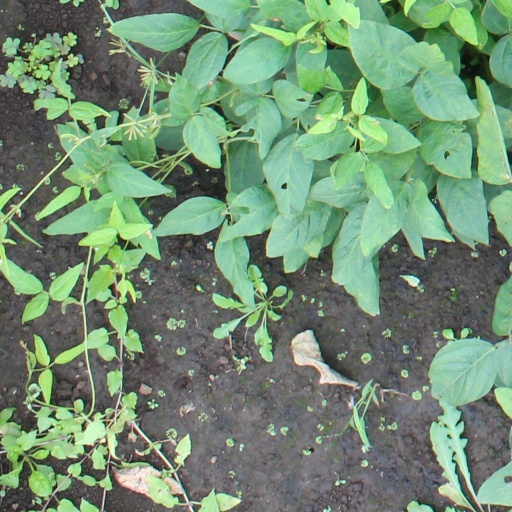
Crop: soybean